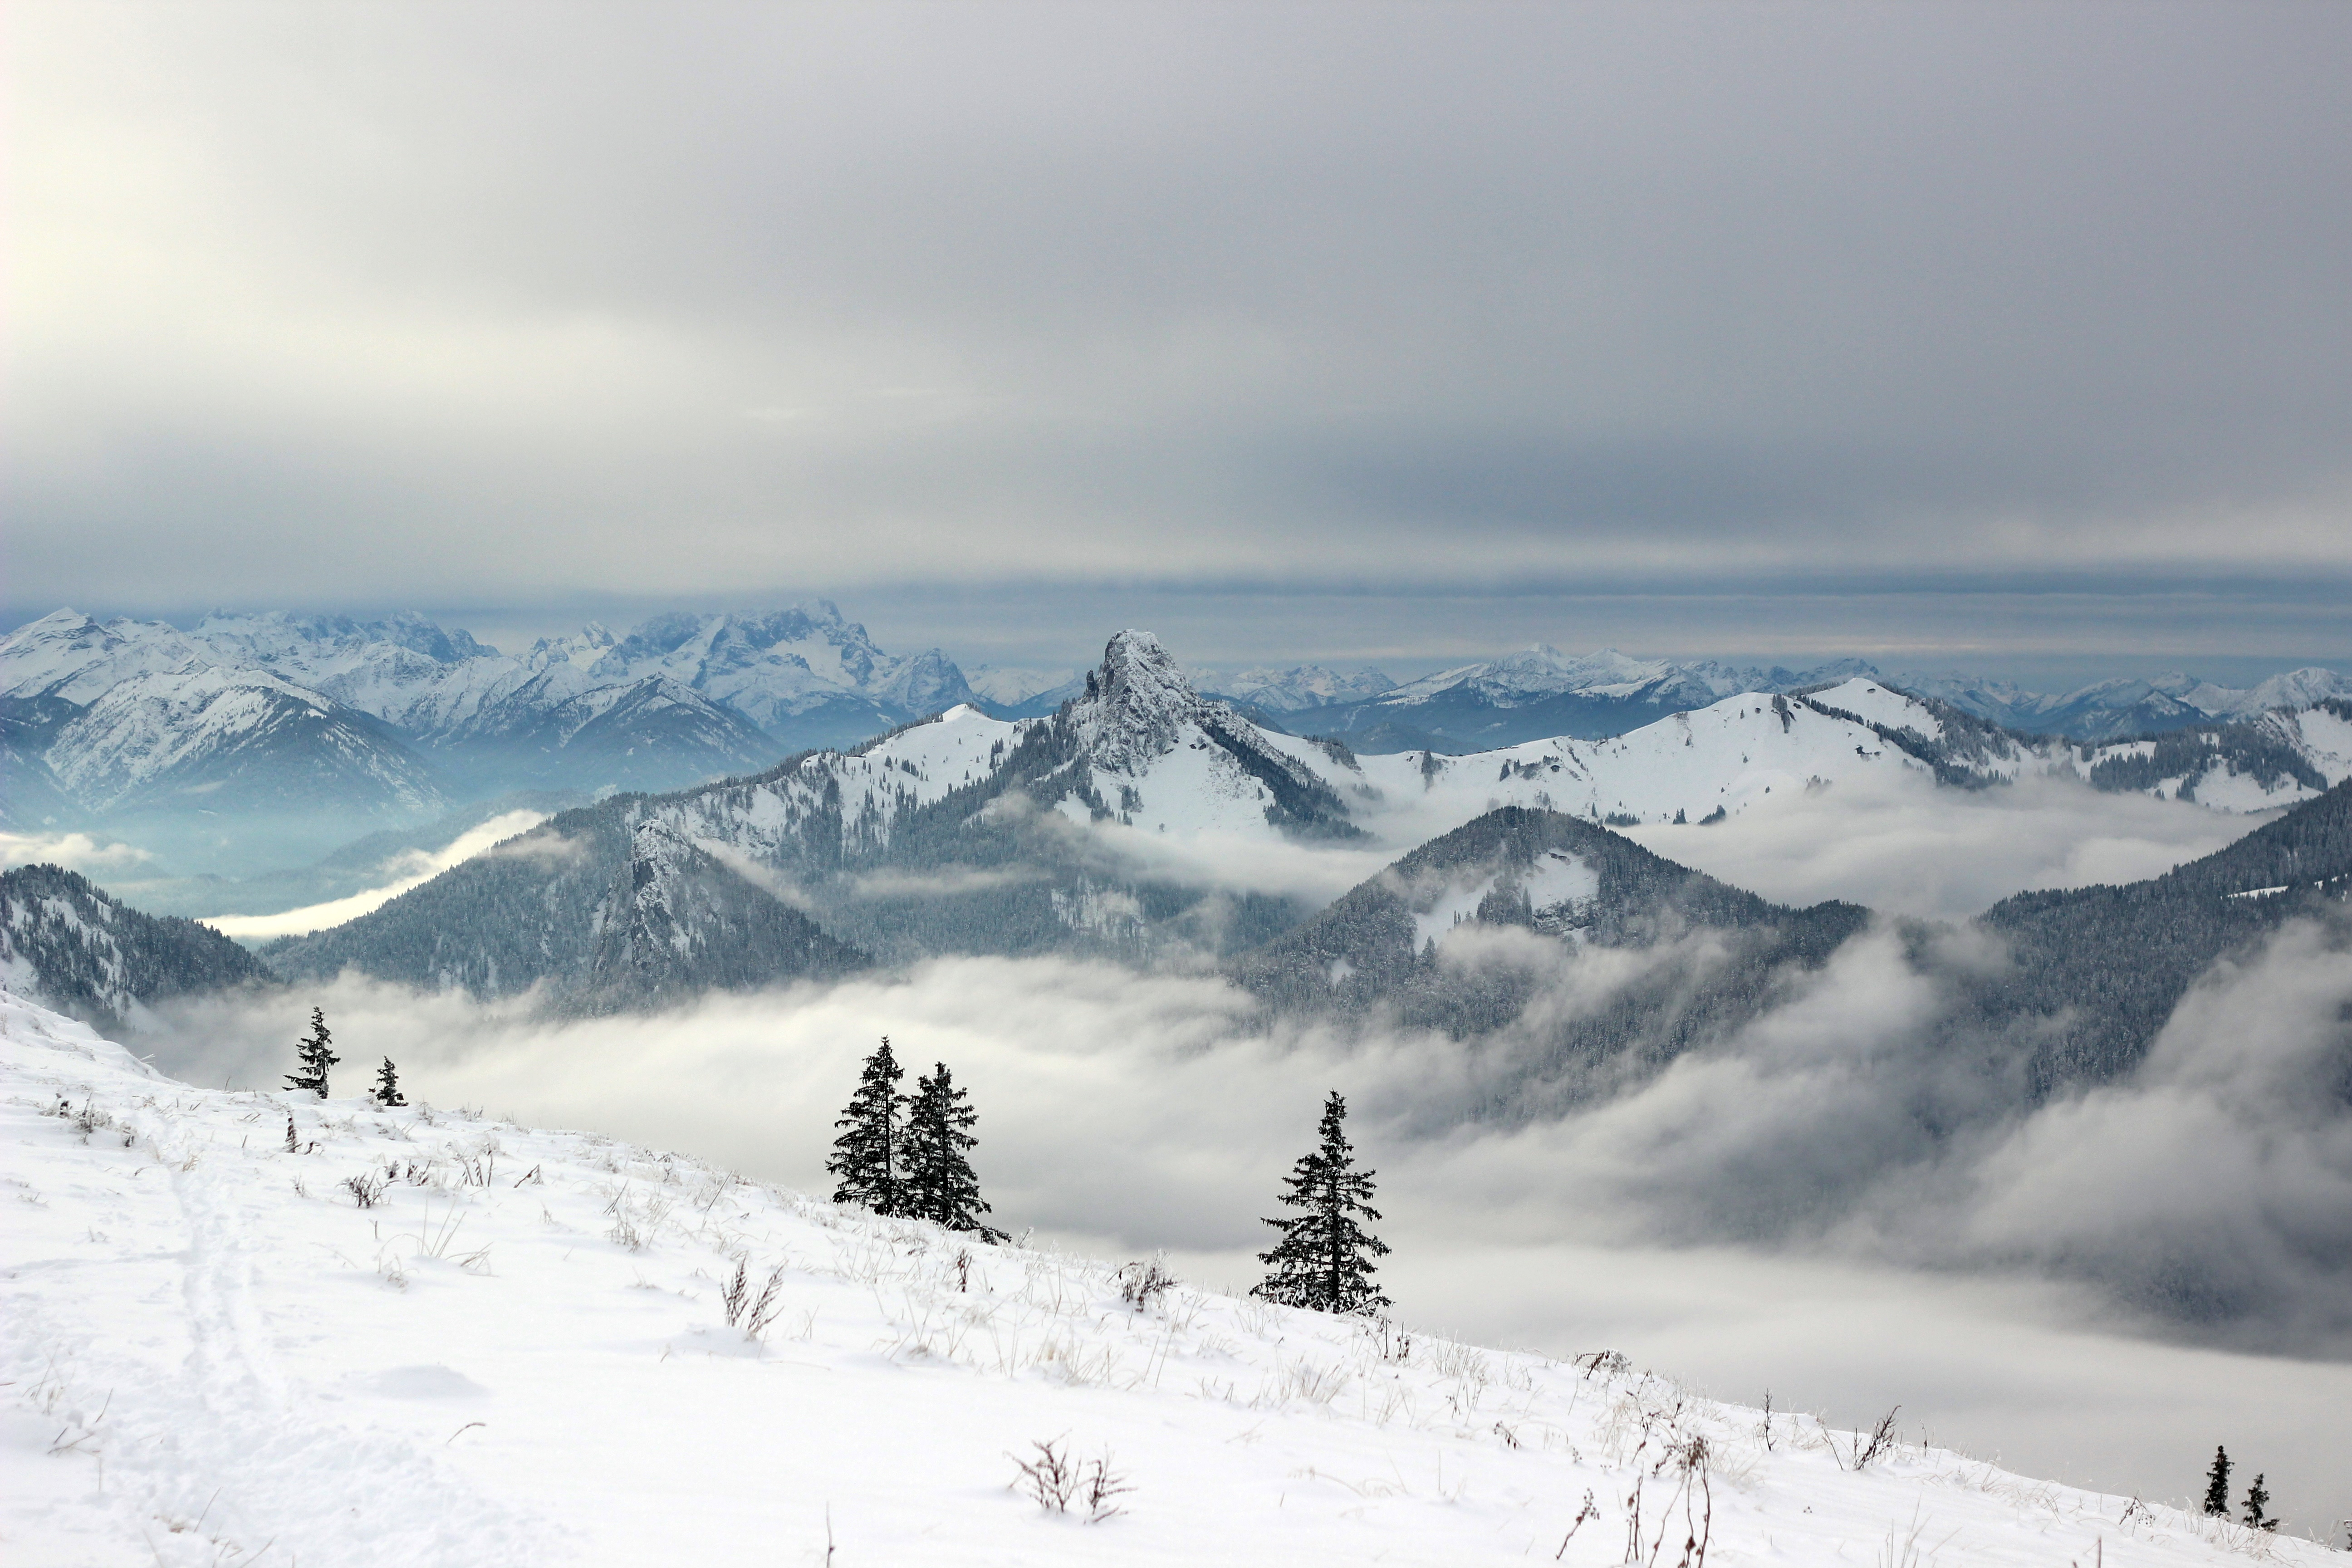
mountain, snow, winter, cloud, fog, mist, mountain range, weather, skiing, season, ridge, summit, winter sport, alps, ski, plateau, piste, landform, ski touring, ski mountaineering, ski equipment, mountainous landforms, geological phenomenon